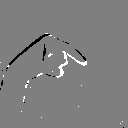
ASL letter: q